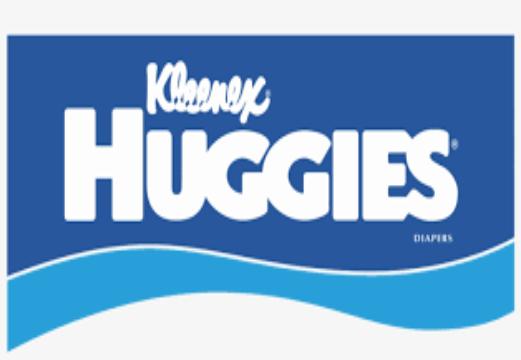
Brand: kleenex
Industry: Necessities